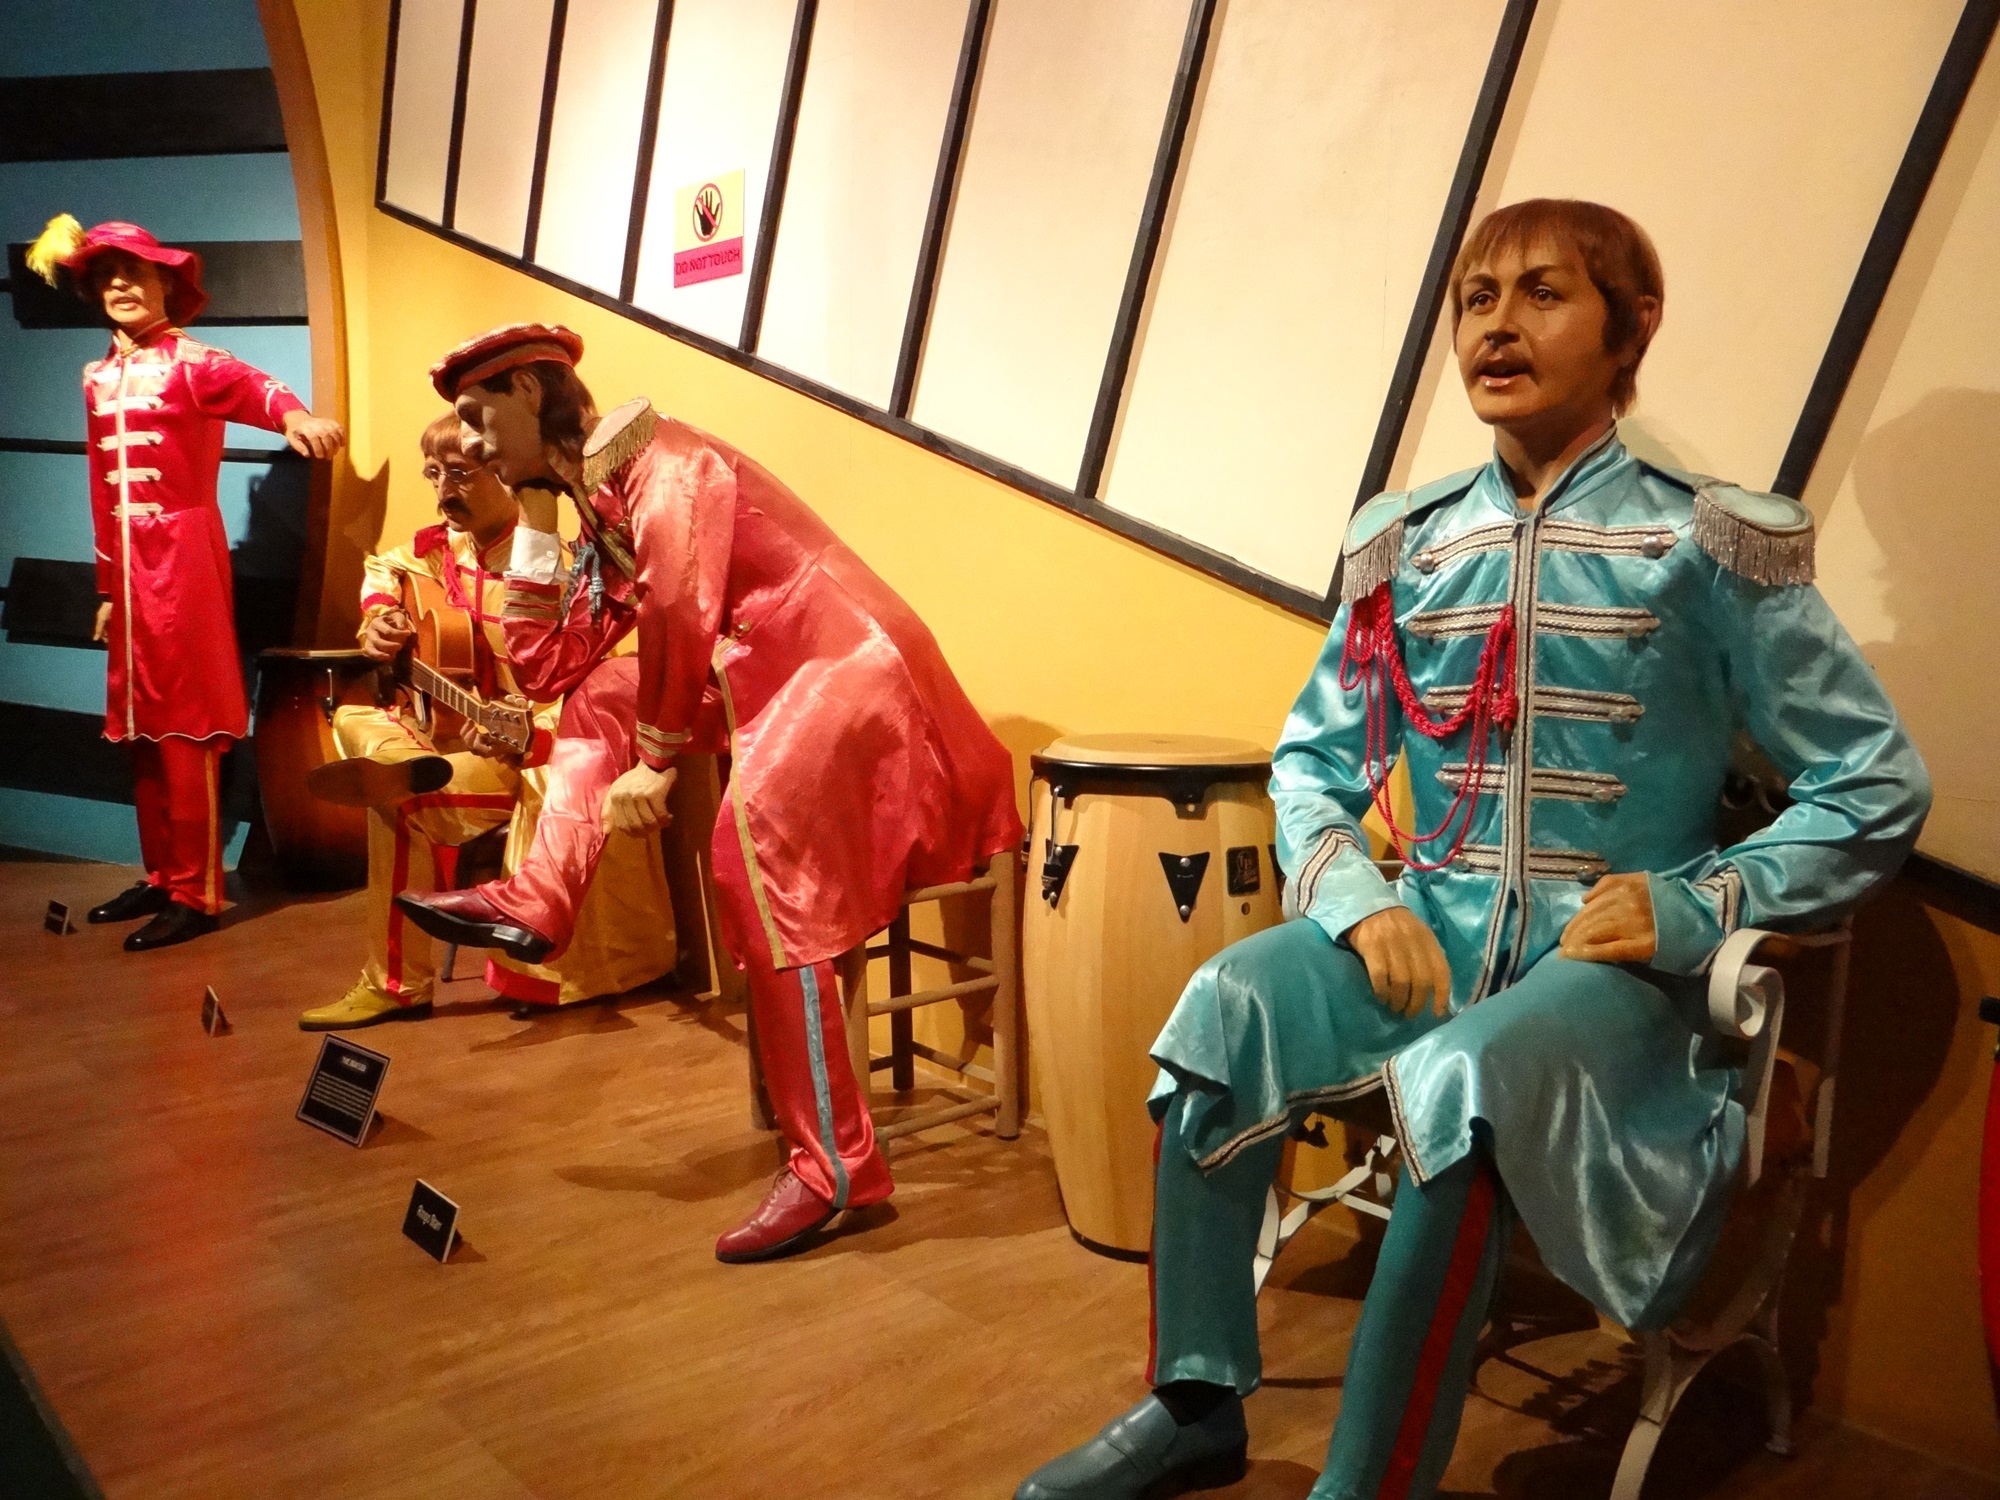
rock, band, child, orchestra, musical, tableau, india, bangalore, entertainment, wax, the beatles, musical theatre, film city